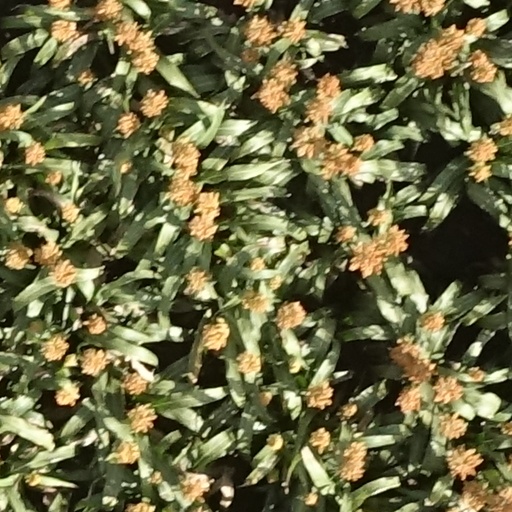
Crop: sorghum